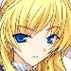
Portrait style: Anime Portrait